Soviet Top League

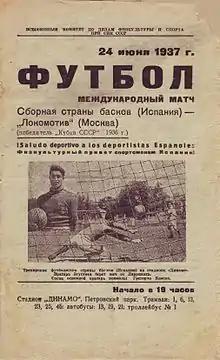
A poster in Russian with some lines in Spanish featuring a photograph of a goalkeeper posing and in action.

The league was established on the initiative of head of Spartak sport society, Nikolai Starostin. Starostin proposed to create eight professional club teams in six Soviet cities and hold two championship tournaments per calendar year. With minor corrections, the Soviet Council on Physical Culture accepted Starostin's proposal, creating a league of "demonstration teams of masters" which were sponsored by sport societies and factories. Nikolai Starostin de facto became a godfather of the Soviet championships. Numerous mass events took place to promote the newly established competition, among which there was an introduction of football exhibition game as part of the Moscow Physical Culture Day parade, and the invitation to the Basque Country national football team which was on the side supported by Soviet Union in the Spanish Civil War and others.